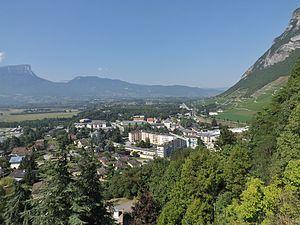
Vue, depuis la colline de Montmélian, de la cluse de Chambéry et une partie de ses vignobles, en Savoie.